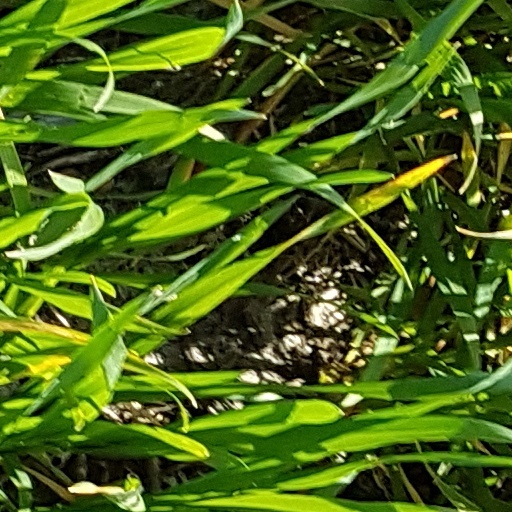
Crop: wheat